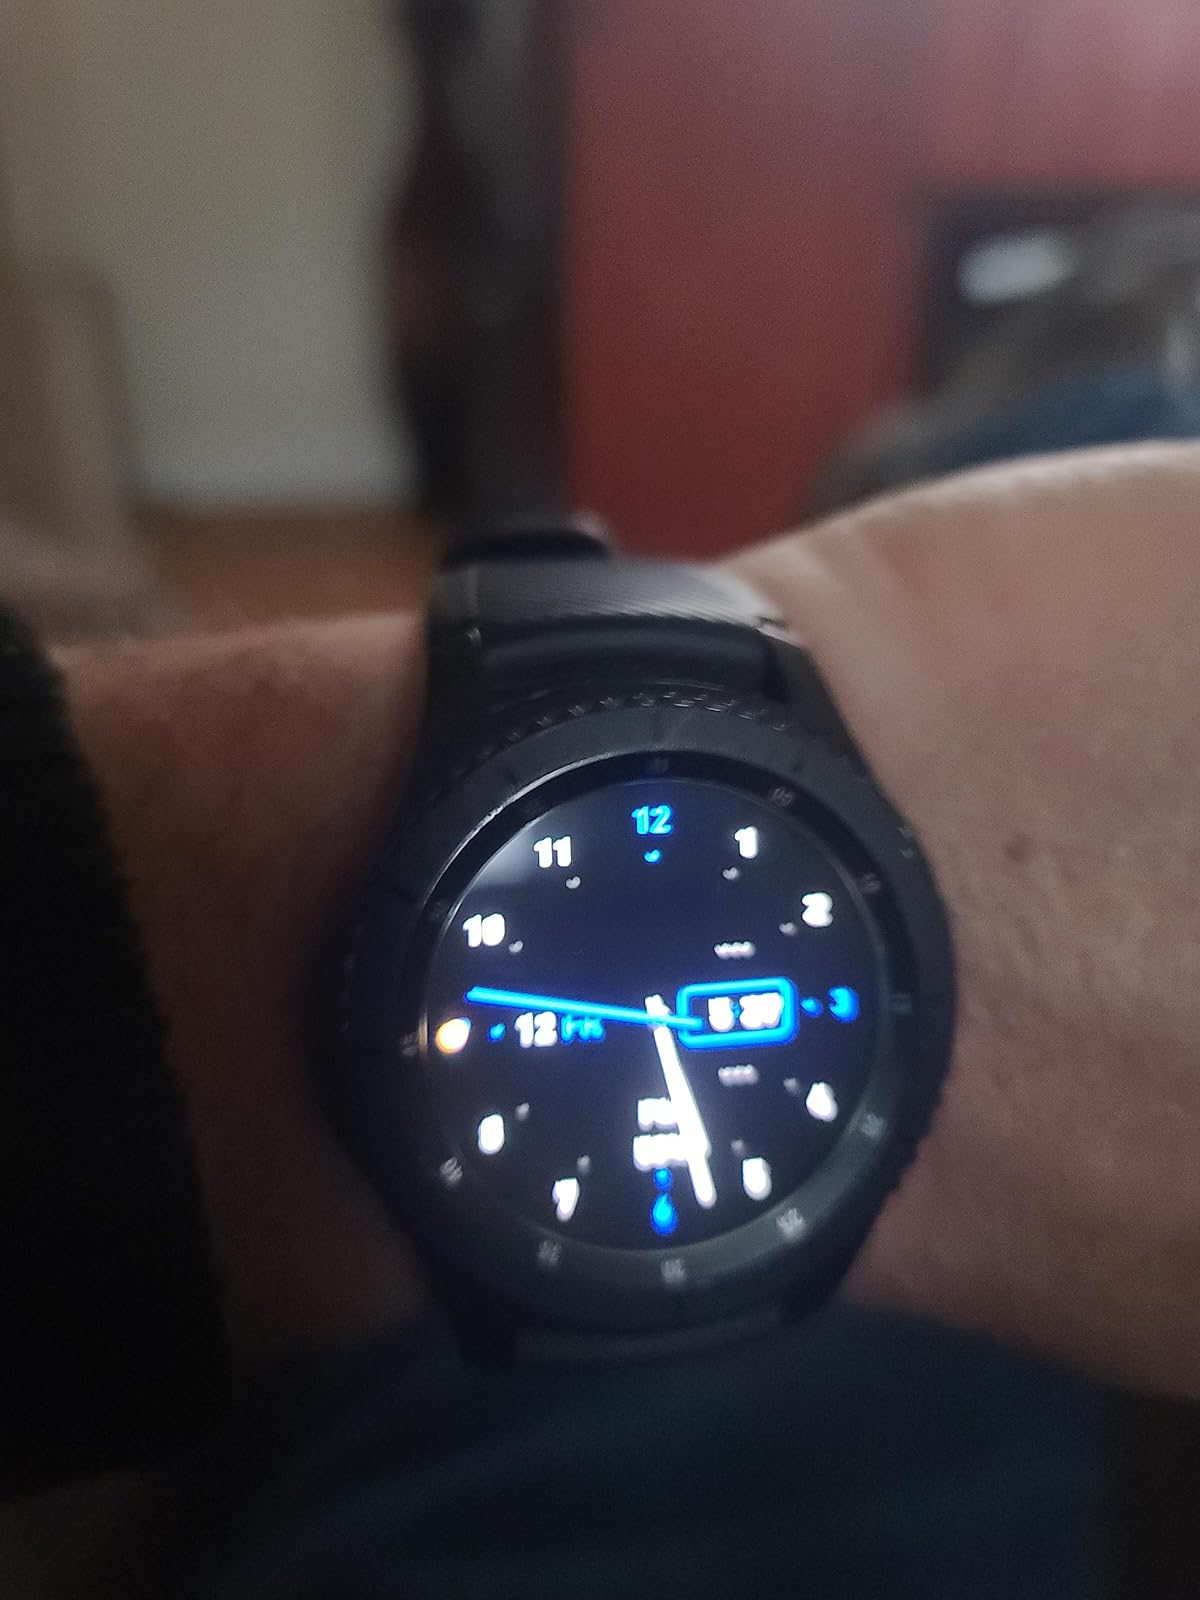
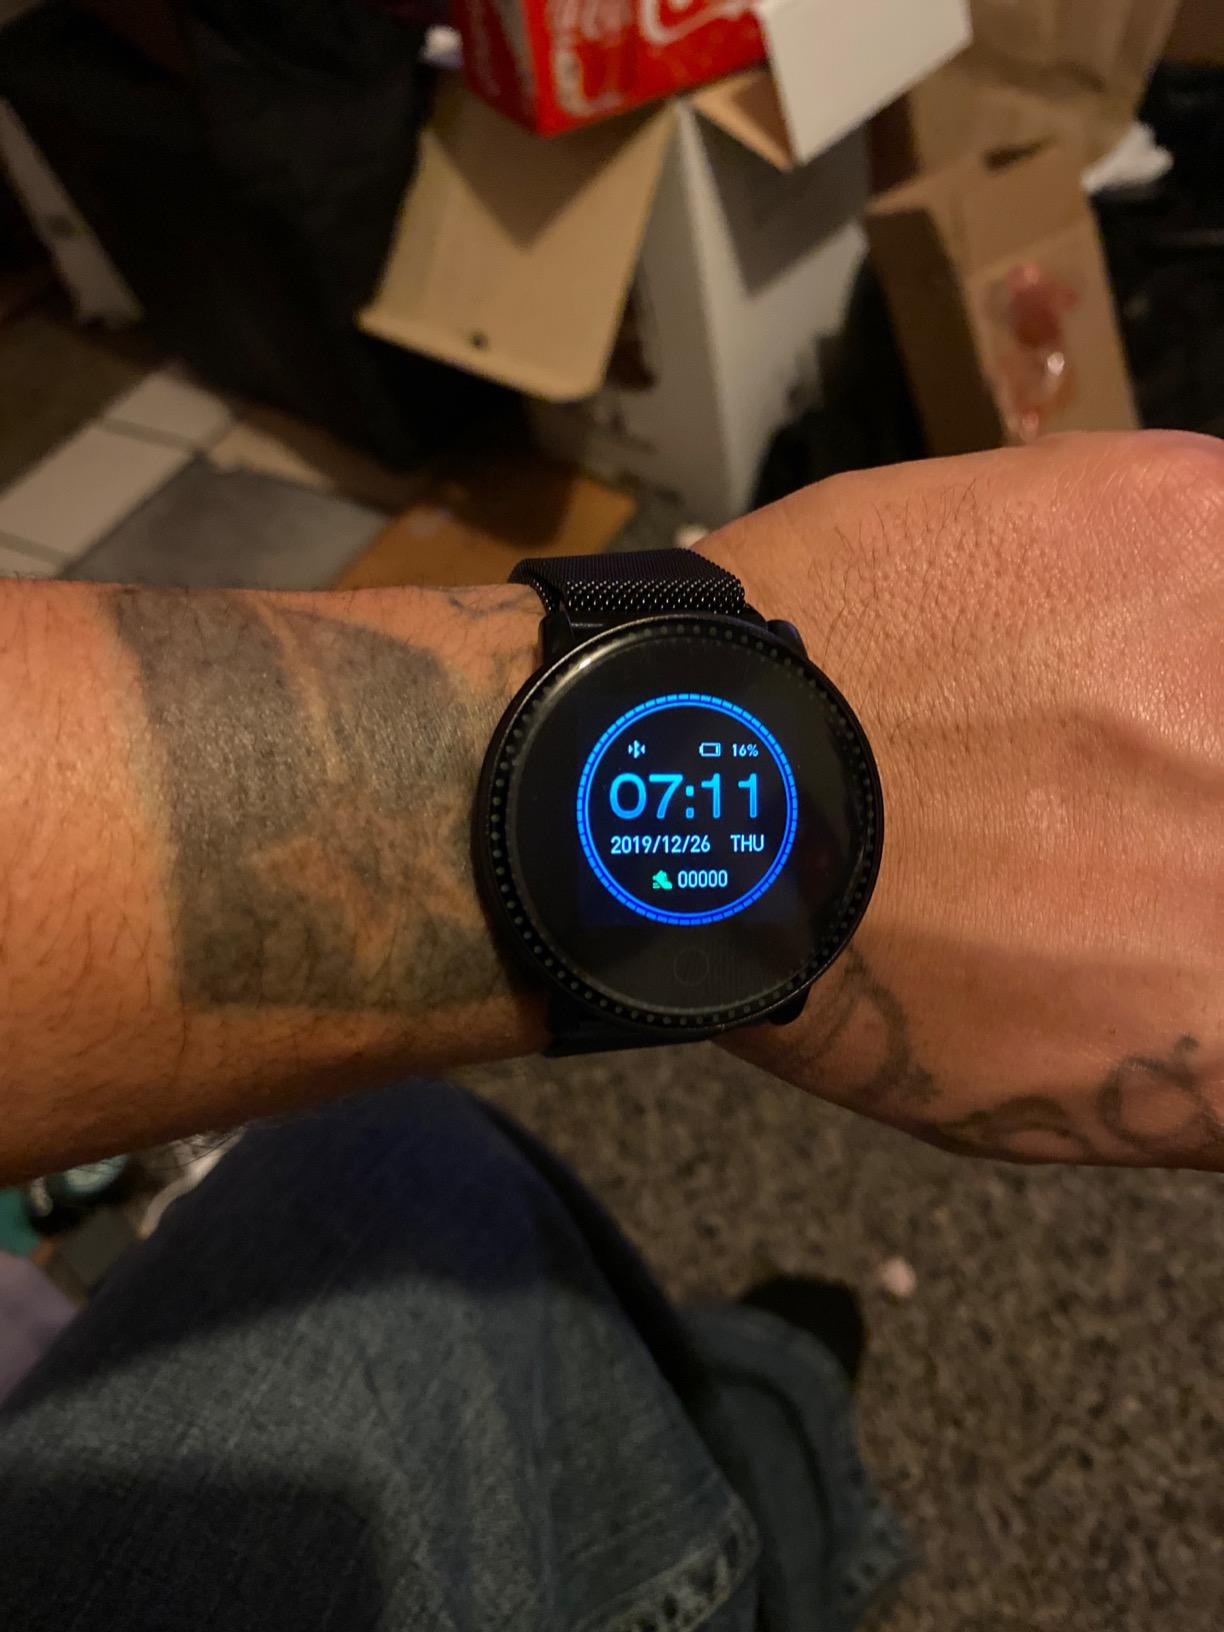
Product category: smartwatch
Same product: no